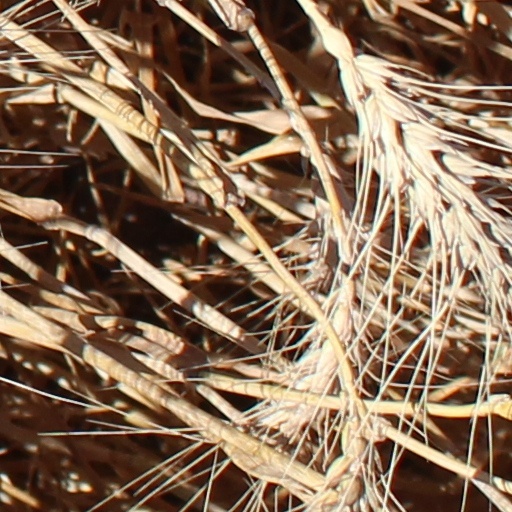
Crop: wheat